Thomas Macnamara

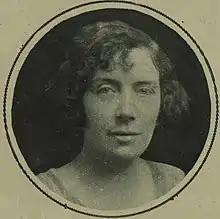
Elsie Elias in 1924

His daughter, Elsie Cameron Macnamara was born in 1889. In April 1913 she married Thomas Elias and became known as Elsie Cameron Elias. Her husband was Liberal candidate for Neath in 1923. At the 1924 General Election she stood as Liberal candidate for Southwark South East, finishing third.